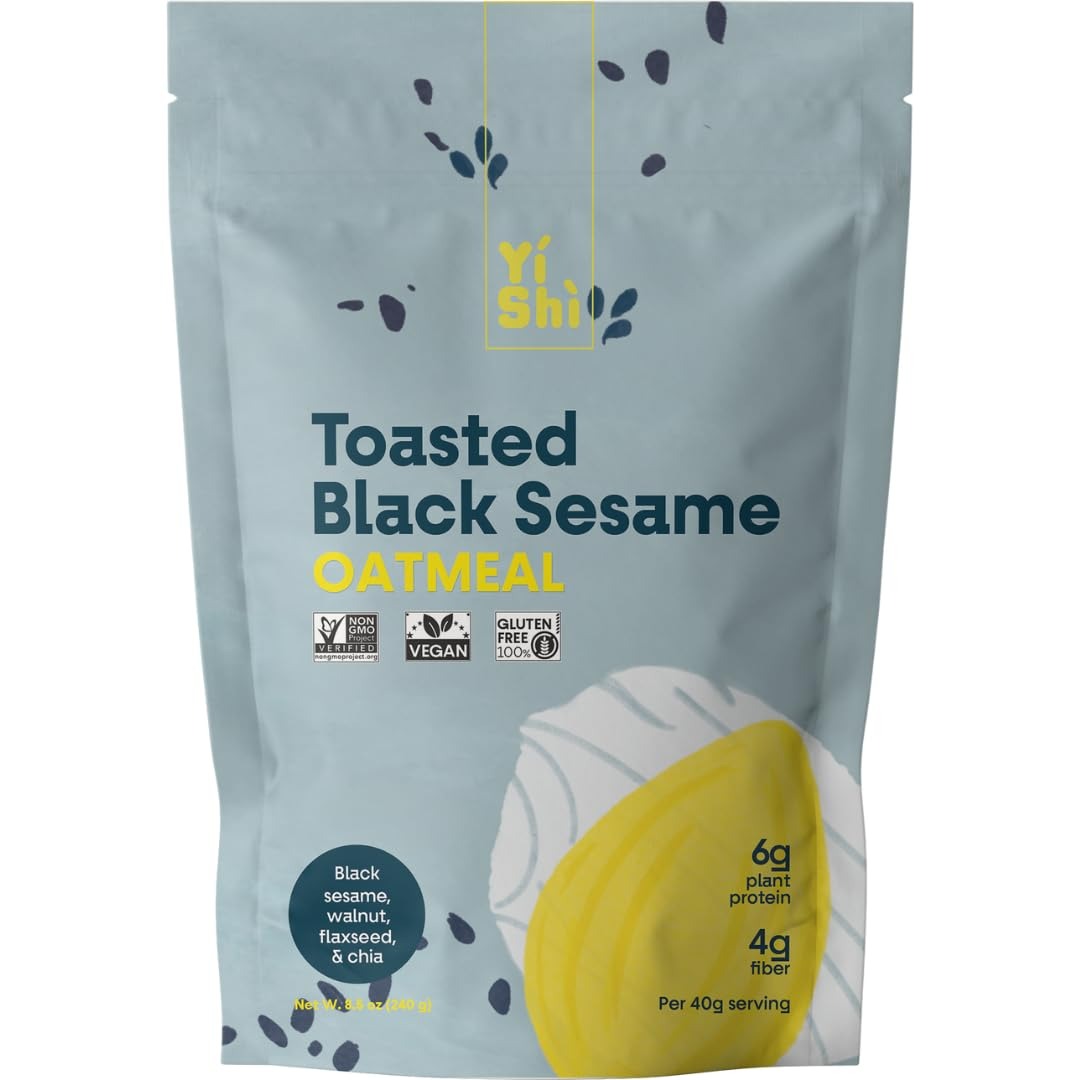
Item Name: Yishi Toasted Black Sesame Instant Oatmeal 8.5 Ounce Pouch (Single Unit), Non-GMO, Gluten-free, Dairy-free, Plant-based
Bullet Point 1: A good source of fiber and protein
Bullet Point 2: Gluten-Free
Bullet Point 3: Nourishing: Made with sesame seeds and soy to provide nourishing flavors and textures
Product Description: Nutty and full of warmth, my Toasted Black Sesame Oatmeal is satisfyingly nourishing, with protein and healthy fats to support smooth energy all day. Based on our founder's mother’s recipe, it’s the comfort of a home-cooked meal in a two-minute bowl. I hope you love it just as much as we do!
Value: 1.0
Unit: Count

Price: 7